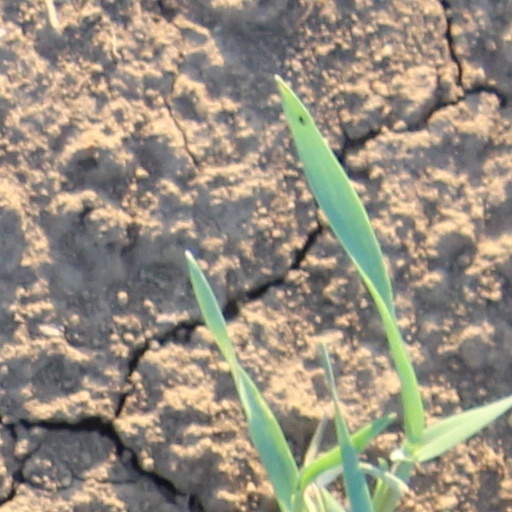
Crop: wheat